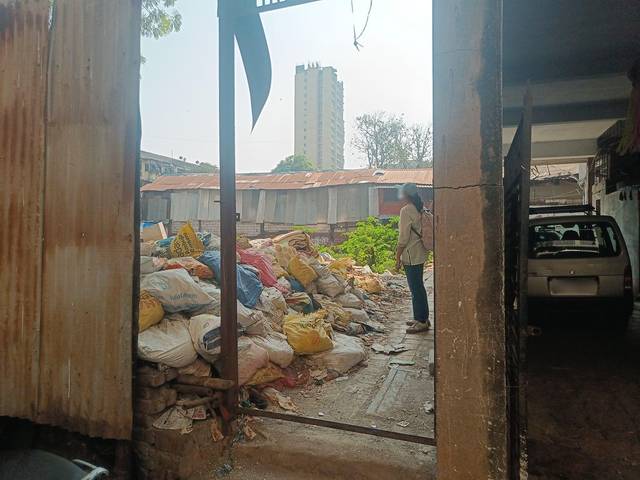
Region: India
Coordinates: 18.961, 72.838